Fred Harlow House

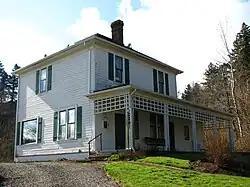

The Fred Harlow House, located in Troutdale, Oregon, is listed on the National Register of Historic Places. The building sits within the Harlow House Park.